George Mikan

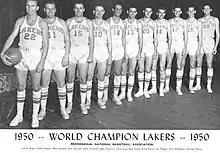
Mikan (far right) and the 1950–51 Lakers

In the 1950–51 NBA season, Mikan was dominant again, scoring a career-best 28.4 points per game in the regular season. He won another scoring crown and averaged 3.1 assists per game. In that year, the NBA introduced a new statistic: rebounds. In this category, Mikan also stood out; his 14.1 rebounds per game (rpg) was second only to the 16.4 rpg of Dolph Schayes of Syracuse. In that year, Mikan participated in one of the most notorious NBA games ever played. When the Fort Wayne Pistons played against his Lakers, the Pistons took a 19–18 lead. Afraid that Mikan would mount a comeback if he got the ball, the Pistons passed the ball around without any attempt to score a basket. With no shot clock invented yet to force them to shoot, the score remained 19–18 until the game's end. The game is the lowest-scoring NBA game of all time. This game was an important factor in the development of the shot clock, which was introduced four years later. Mikan had scored 15 of the Lakers' 18 points, thus scoring 83.3% of his team's points and setting an NBA all-time record. In the postseason, Mikan fractured his leg before the 1951 Western Division Finals against the Rochester Royals. With Mikan hardly able to move all series long, the Royals won 3–1. Decades later, in 1990, Mikan recalled that his leg was taped with a plate; however, despite effectively hopping around the court on one foot, he said he still averaged 20-odd points per game.